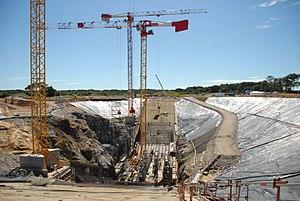
Chantier du pas de tir pour la fusée Ariane 6 dans la zone Ensemble de Lancement (ELA) 4, au Centre spatial guyanais à Kourou.
Le Centre spatial guyanais, en abrégé CSG, est un centre de recherche spatial et une base de lancement française et européenne, situés dans les communes de Kourou et Sinnamary, en Guyane française. Il a été mis en service en 1968. Les lanceurs européens Ariane, utilisés principalement pour le lancement des satellites de télécommunications, sont lancés depuis cette base. Complétant Ariane 5 dont la capacité d'emport est de 9,6 tonnes en orbite géostationnaire et 20 tonnes en orbite basse, deux nouveaux ensembles de lancement destinés à de nouveaux types de fusée sont introduits - Vega et Soyouz - permettant à l'Agence spatiale européenne de disposer d'une gamme complète de lanceurs. La base est gérée conjointement par le Centre national d'études spatiales, Arianespace et l'Agence spatiale européenne.